Yeti Holdings

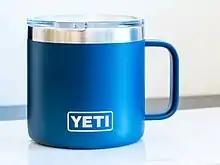
Yeti Rambler Mug (14 oz)

YETI's "Tundra" series of coolers ranges from 20 quarts to 350 quarts. The Tundra line can be locked with two padlocks, making it certified bear-resistant according to the Interagency Grizzly Bear Committee.